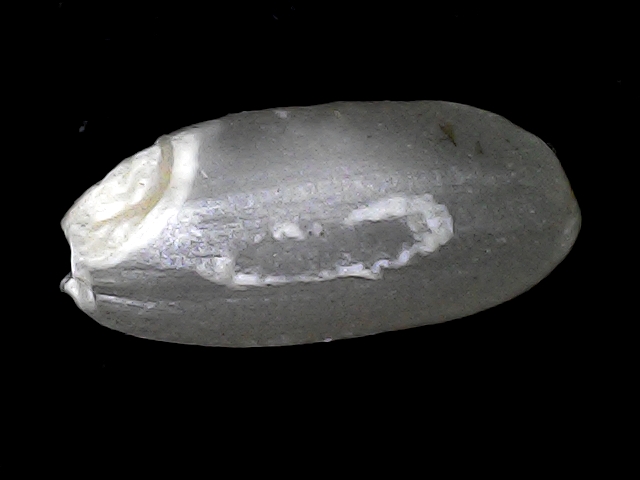
Rice variety: BD52